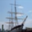
Label: ship